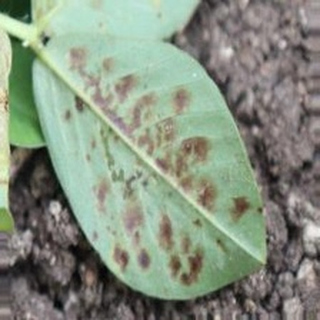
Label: groundnut_rust